Smith-Ely Mansion

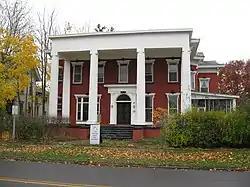
Smith-Ely Mansion, October 2009

Smith-Ely Mansion is a historic home located at Clyde in Wayne County, New York. It is a large, 2½-story brick masonry residence featuring elements of the Classical Revival style. The original house was built about 1850 and extensively altered in 1875–1877. That renovation added an extensive verandah and 3-story tower. The front is dominated by a colossal, four-columned portico added during a renovation dated to 1908–1911.